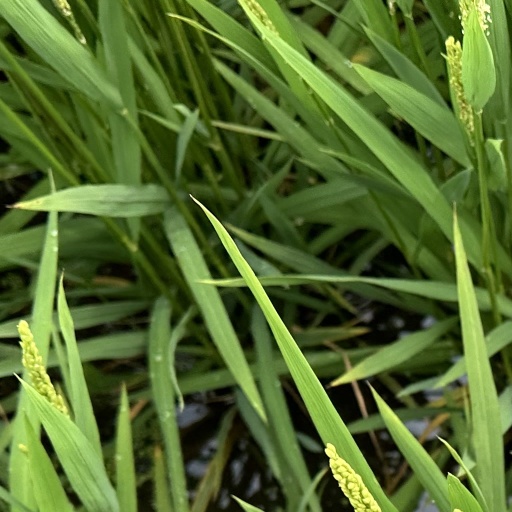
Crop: rice